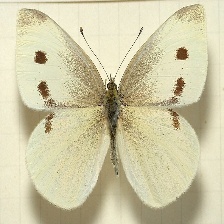
Species: CABBAGE WHITE
Butterfly family (ImageNet category): cabbage_butterfly